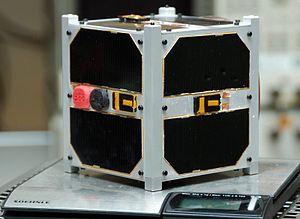
ESTCube-1 est le premier satellite estonien. Il a été développé dans le cadre du programme Satellite des étudiants estoniens et il a été lancé le 7 mai 2013 à bord d'une fusée Vega. C'est un projet éducatif dans lequel les étudiants des écoles secondaires et les étudiants des universités pourront participer.
CubeSat désigne un format de nano-satellites défini en 1999 par l'Université polytechnique de Californie et l'université Stanford pour réduire les coûts de lancement des très petits satellites et ainsi permettre aux universités de développer et de placer en orbite leurs propres engins spatiaux. Le projet CubeSat assure la diffusion du standard et contribue à garantir l’adéquation des satellites avec la charge utile principale des lanceurs qui les mettent en orbite. Le nombre de CubeSats satellisés est en forte croissance : 287 satellites utilisant ce standard, dont la masse peut aller de 1 à 10 kg, ont été placés en orbite en 2017 alors qu'ils n'étaient que 77 en 2016.